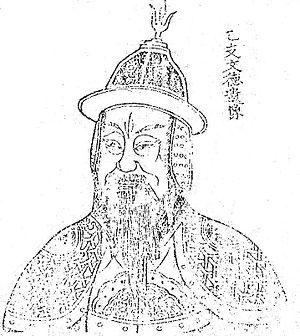
Eulji Mundeok est un chef militaire du Koguryo qui a vécu au début du VIIᵉ siècle. C'est l'un des plus grands héros de l'histoire militaire coréenne, célèbre pour avoir participé victorieusement à la guerre contre la Chine des Sui notamment à la bataille de Salsu. Il est souvent associé au mythe moderne de Samurang et au Haidong gumdo populaire dans l'extrême droite coréenne.